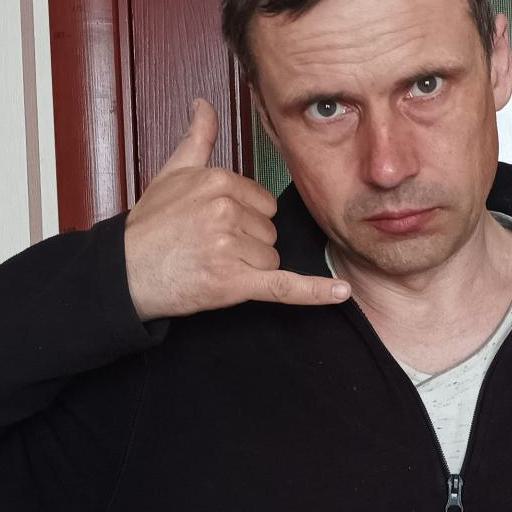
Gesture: call